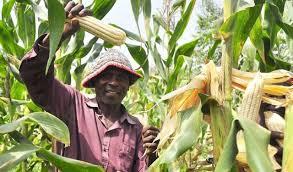
Huku ni shambani. Kuna mwanaume mmoja yuko ndani. Amezingirwa na mimea ya mahindi. Mahindi haya yanaonekana kuwa tayari. Ameshika moja na kuinua juu.